Sacred grove

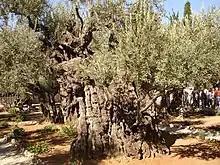
Olive trees can attain impressive age, as here at Gethsemane

Similarly, Abraham’s grove: "And Abraham planted a grove in Beersheba, and called there on the name of God"